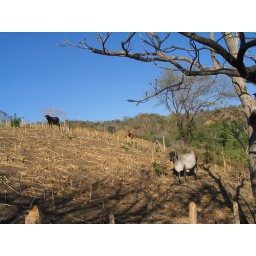
Dean likes the cows in the corn field